World Woods Golf Club

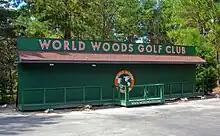
World Woods Golf Club

World Woods Golf Club was a golf facility located in Brooksville, Florida, with two Tom Fazio designed championship courses. World Woods was acquired by Cabot in 2022, and now operates as Cabot Citrus Farms, a world class golf-resort and real-estate development